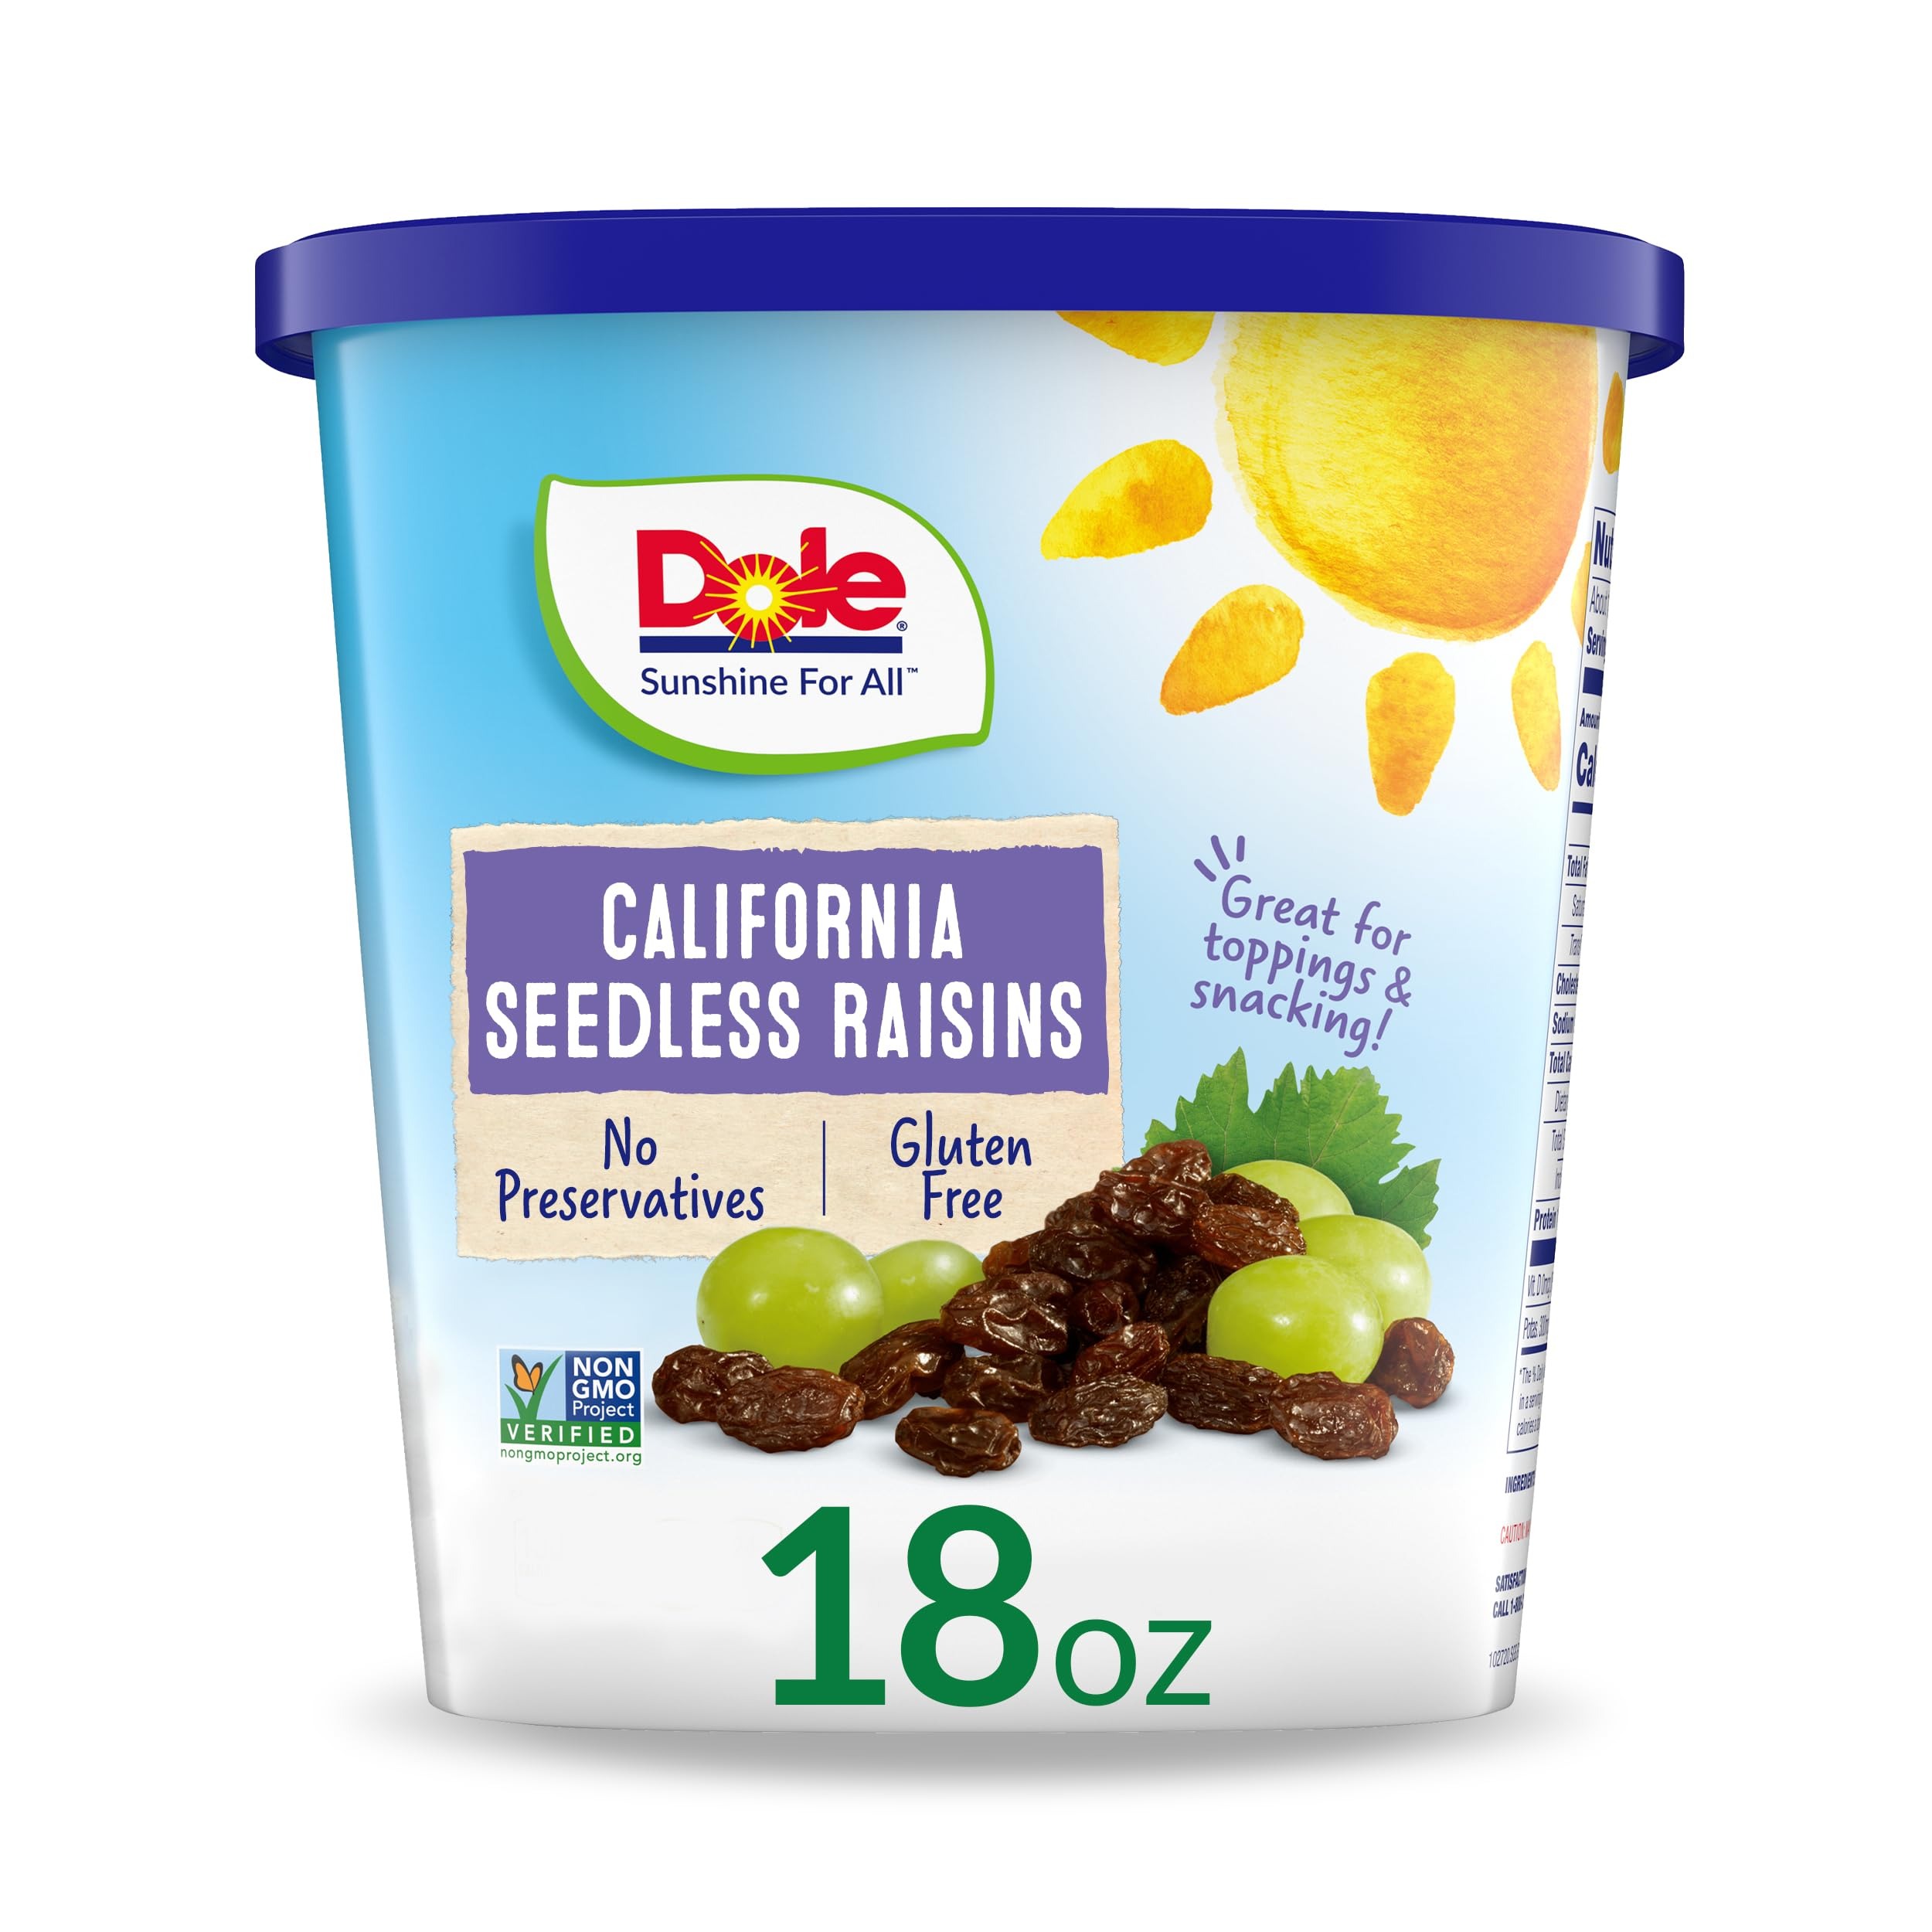
Item Name: Dole Raisins Canister, 18 Ounce
Bullet Point 1: All Natural: DOLE California Raisins are naturally sweet, cholesterol free, and fat free; They're also gluten free and great for salads, toppings, baking, trail mix, and snacking
Bullet Point 2: Delicious California Raisins: With Dole's raisin products, you can have the sweet taste of California raisins anywhere and anytime; For another delicious, dried fruit snack try DOLE California Dates
Bullet Point 3: Plump and Sweet: Unlike sun dried raisins, our raisins are gently bathed in warm water, dried in warm flowing air and packed for maximum freshness and flavor; So you always get a plumper, moister raisin; Great for snacks or lunchboxes
Bullet Point 4: Healthy Snacks and Juices: From packaged shelf stable fruit to dried fruit, fruit juices, and frozen fruit, Dole is a world leader in growing, sourcing, distributing, and marketing packaged fruit and healthy snacks to brighten your day
Bullet Point 5: Refreshing Flavor: Try the refreshing bright flavor of Dole's packed fruit, fruit juice, and other pantry staples in all your favorite recipes
Value: 18.0
Unit: Ounce

Price: 5.98